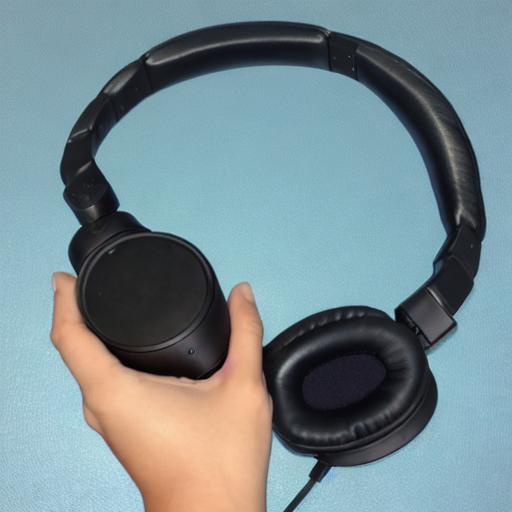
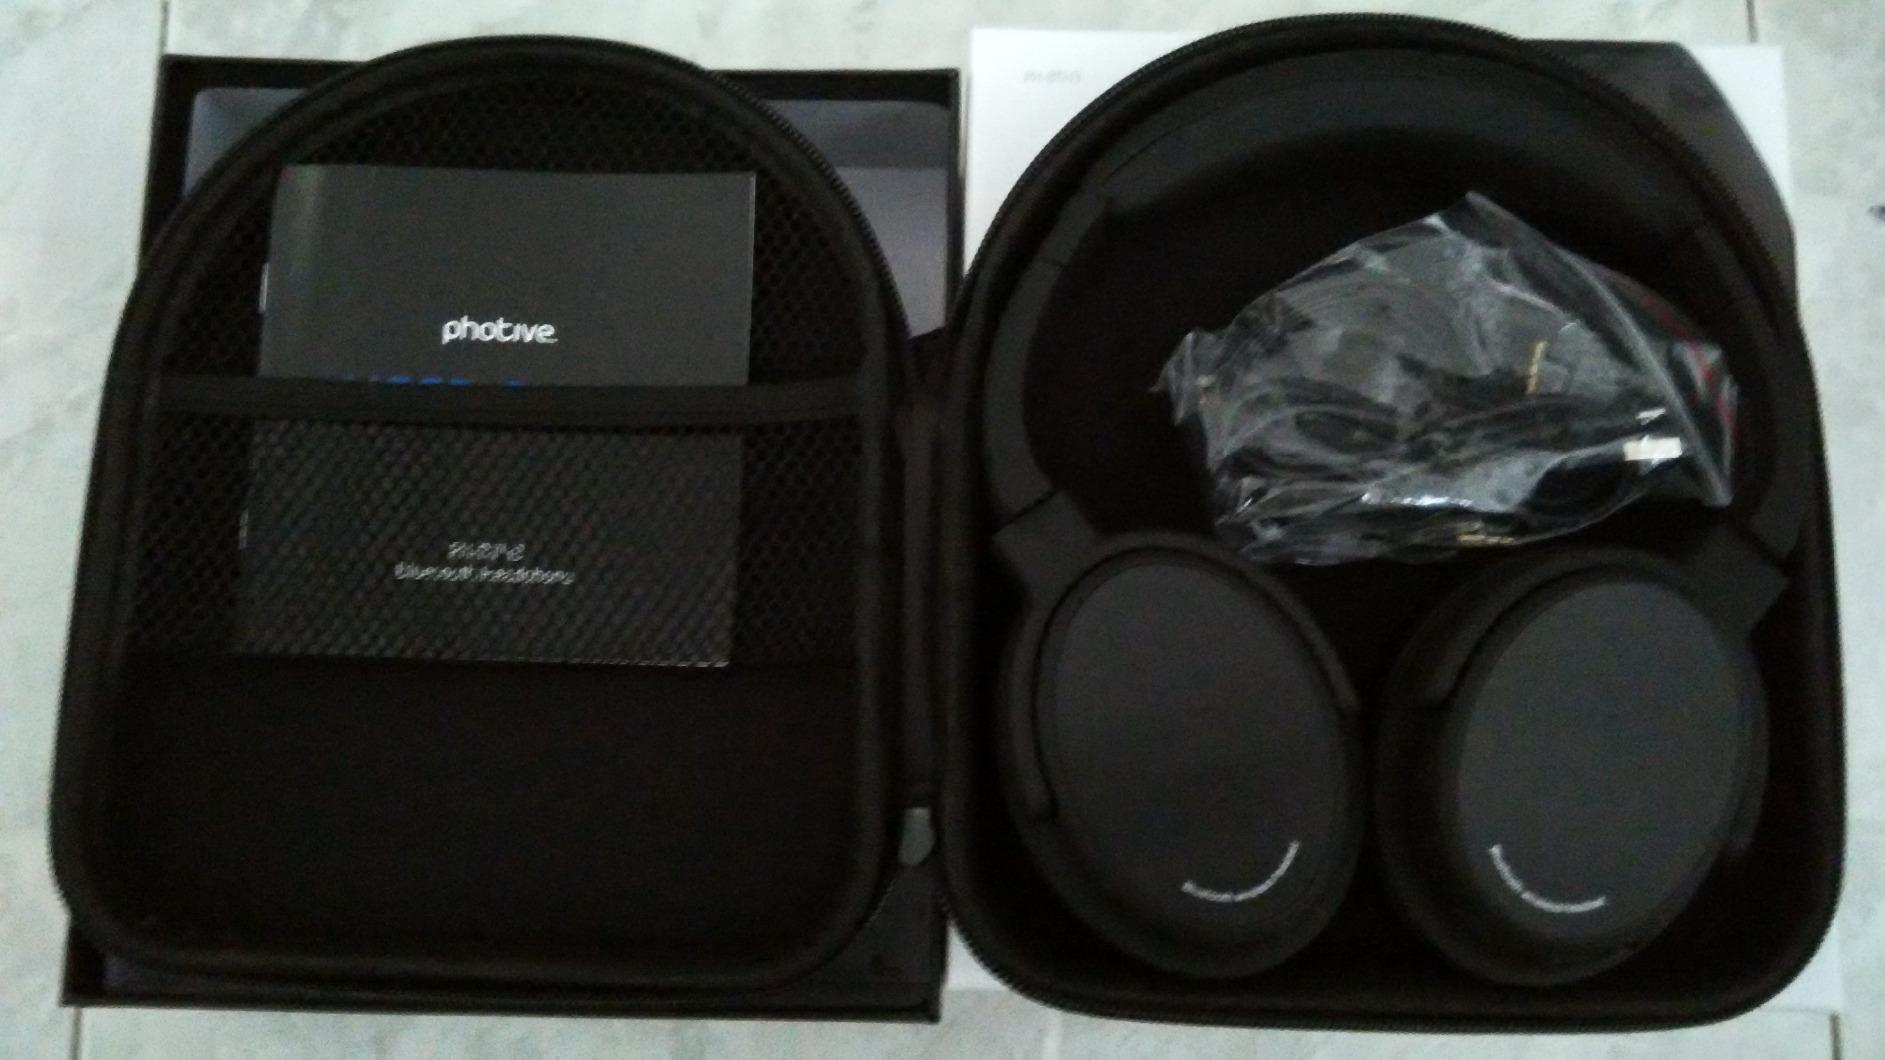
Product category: headphones
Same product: no